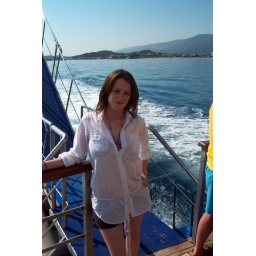
Squinting at angry yellow ball in sky